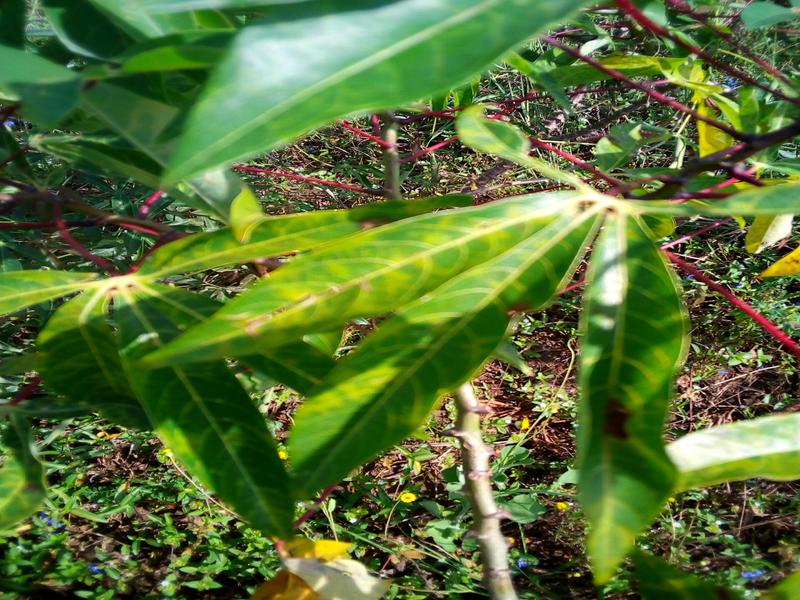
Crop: cassava
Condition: brown_streak_disease